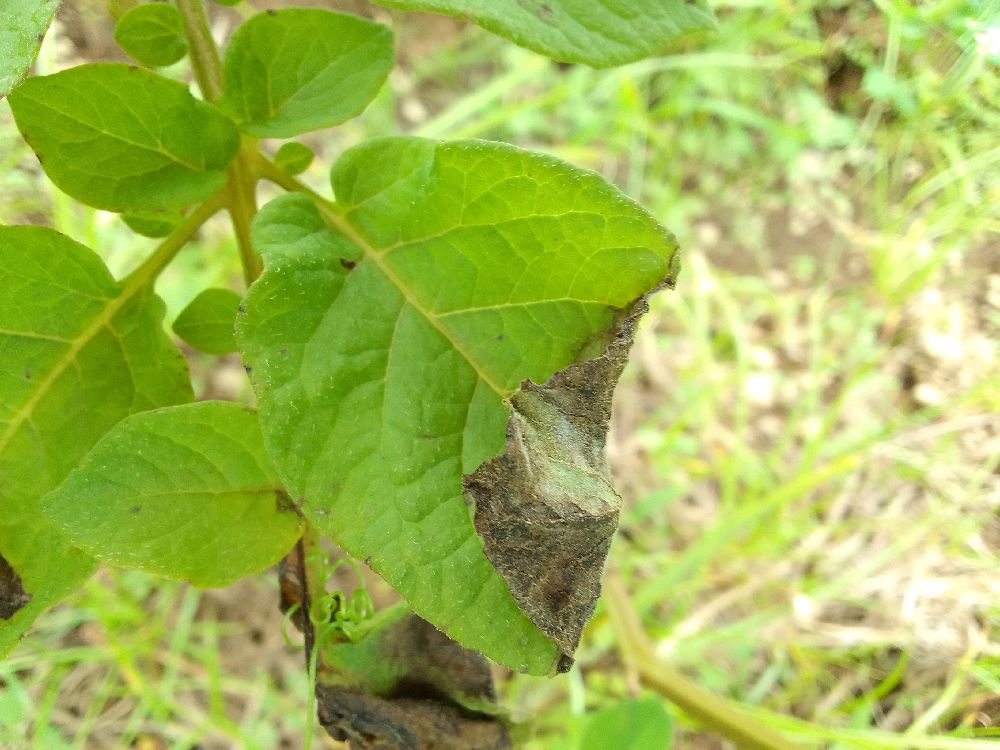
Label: Late blight